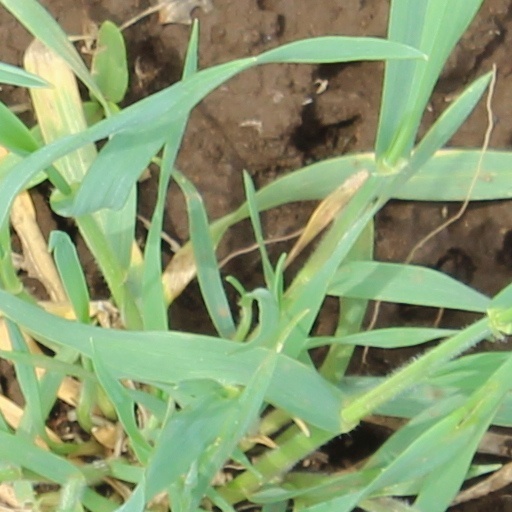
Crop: wheat